Cristian Riveros

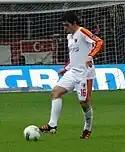
Riveros with Keyserispor.

On 7 June 2013, Riveros joined Grêmio, signing a two-year contract.